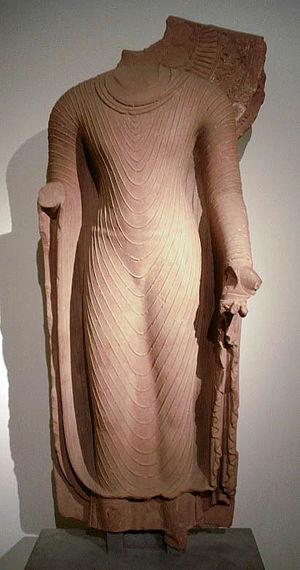
Chittamatra, rien qu'esprit est l'une des écoles du bouddhisme Mahāyāna. Elle est parfois nommée Vijñānavāda, voie de la conscience, Vijñāptimātra, la conscience seule, ou encore Yogācāra, pratiquants du Yoga. Le Cittamātra constitue avec le Madhyamaka l'une des deux principales écoles spécifiques du bouddhisme mahāyāna.